Zettenkaiser

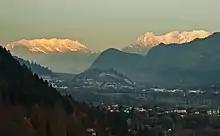
The Zettenkaiser (centre rear) of the right hand mountain chain. View from Vomp

The waymarked normal route starts by the privately run Kaindl Hut (1,293m), runs via the Großer and Kleiner Friedhof (two cirques), up a 3 to 4-metre-high rock step (grade I/II) and gullies in mountain pine terrain in order to reach the western arête at about 1,700 metres. The arête is not particularly difficult (grade I), but is exposed in places however and requires a head for heights and sure-footedness. There is no protection and the waymarks have faded in places (as at 2013); if one leaves the route the ascent becomes markedly more difficult.